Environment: real
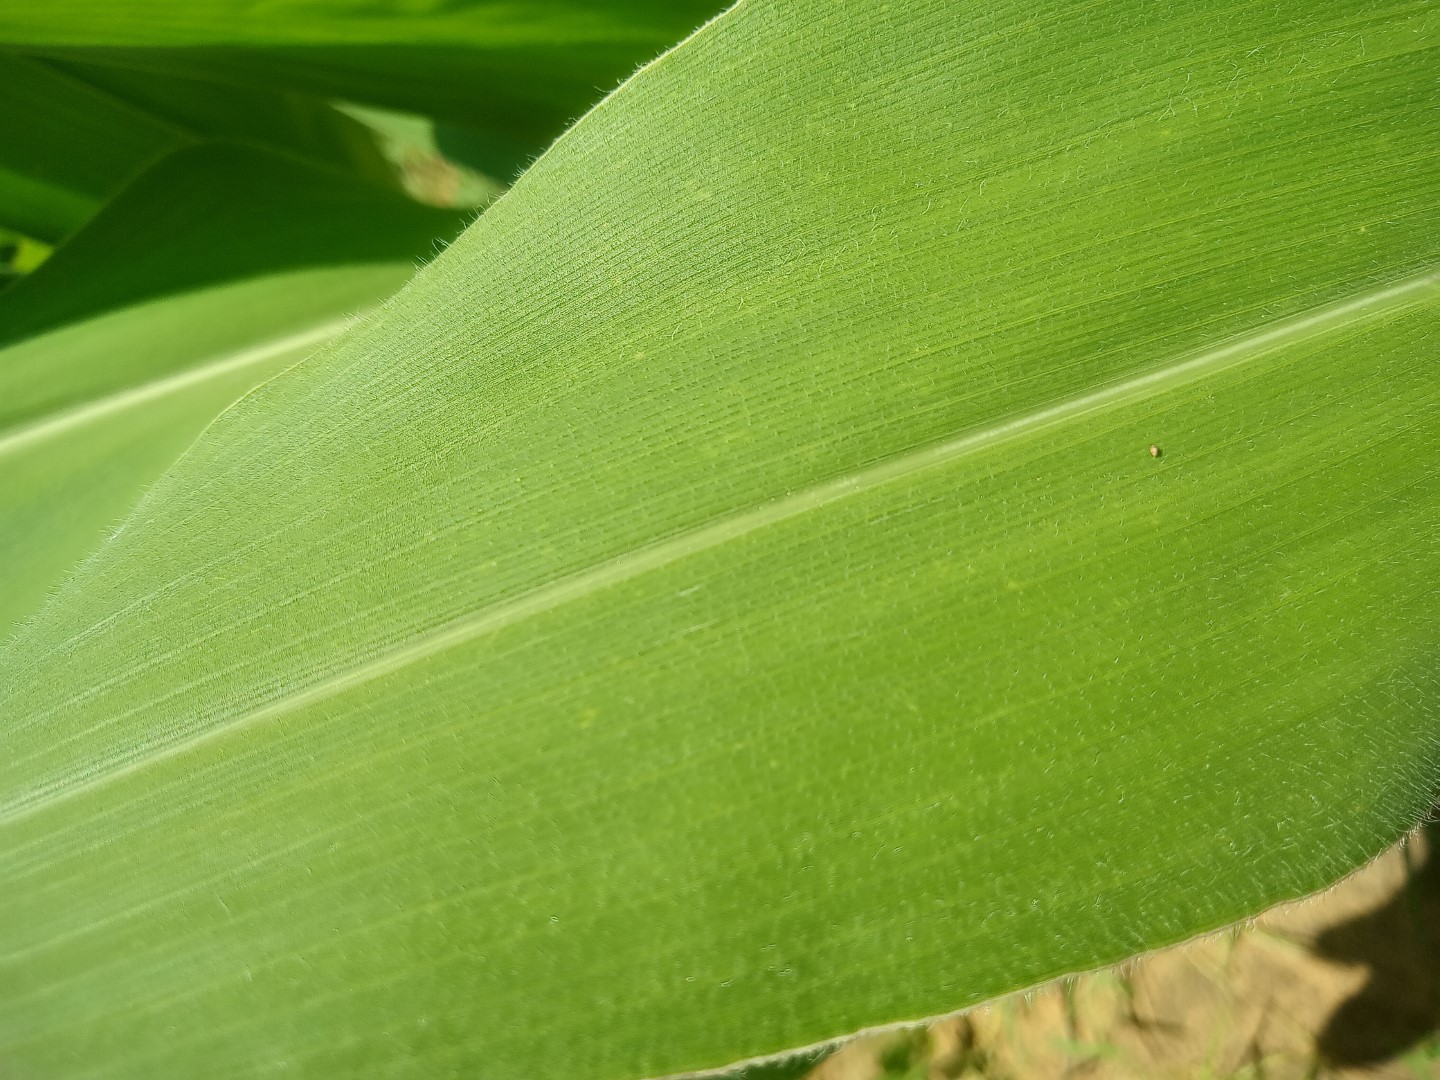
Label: healthy